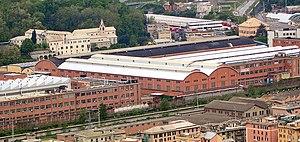
Le val Polcevera est l'une des principales vallées de la ville métropolitaine de Gênes en Ligurie. Elle tient son nom du torrent du même nom, un des deux fleuves qui, avec le Bisagno qui traverse la vallée homonyme, délimitent, à l'ouest et à l'est, le centre historique de Gênes et se jettent dans la mer de Ligurie.